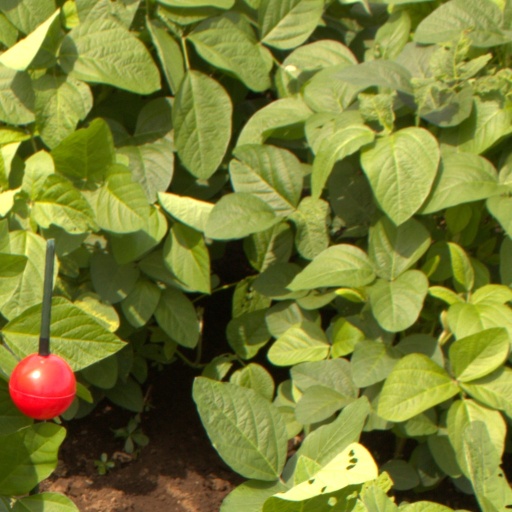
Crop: soybean